Ozzy Osbourne

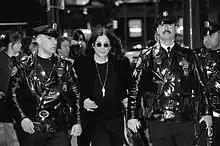
Osbourne, flanked by Philadelphia Police Department officers, leaves Borders in Center City after signing copies of "I Am Ozzy", his autobiography, in January 2010.

"Down to Earth", Osbourne's first album of new studio material in six years, was released on 16 October 2001. A live album, "Live at Budokan", followed in 2002. "Down to Earth", which achieved platinum status in 2003, featured the single "Dreamer", a song which peaked at number 10 on "Billboard" Mainstream Rock Tracks. In June 2002, Osbourne was invited to participate in the Golden Jubilee of Queen Elizabeth II, performing the Black Sabbath anthem "Paranoid" at the Party at the Palace concert in the grounds of Buckingham Palace. In 2003, Osbourne recruited former Metallica bassist Jason Newsted, though his time with Osbourne would be short. Osbourne's former bassist Robert Trujillo replaced Newsted in Metallica during this same period.